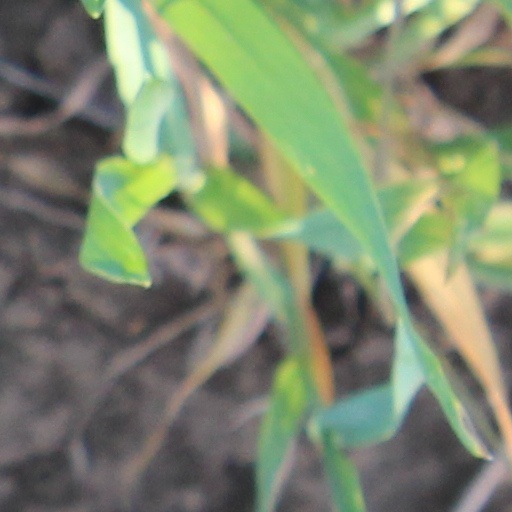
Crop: wheat